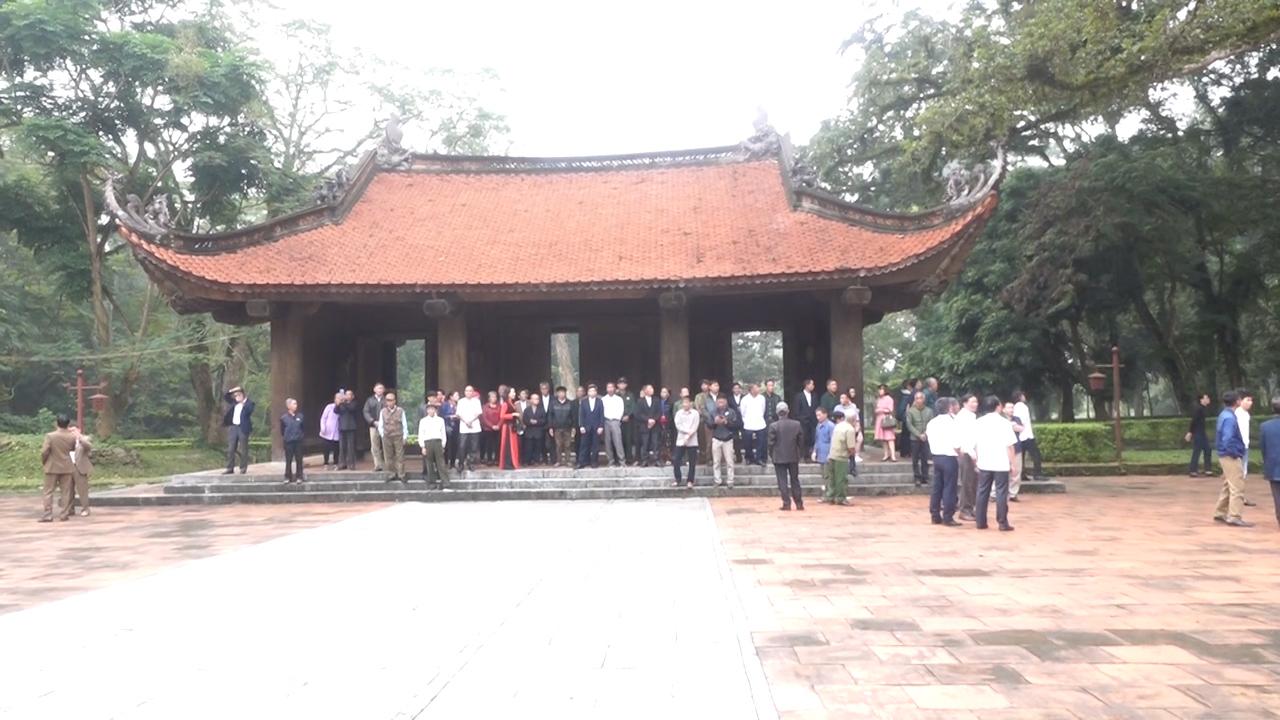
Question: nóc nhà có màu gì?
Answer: nóc nhà có màu cam